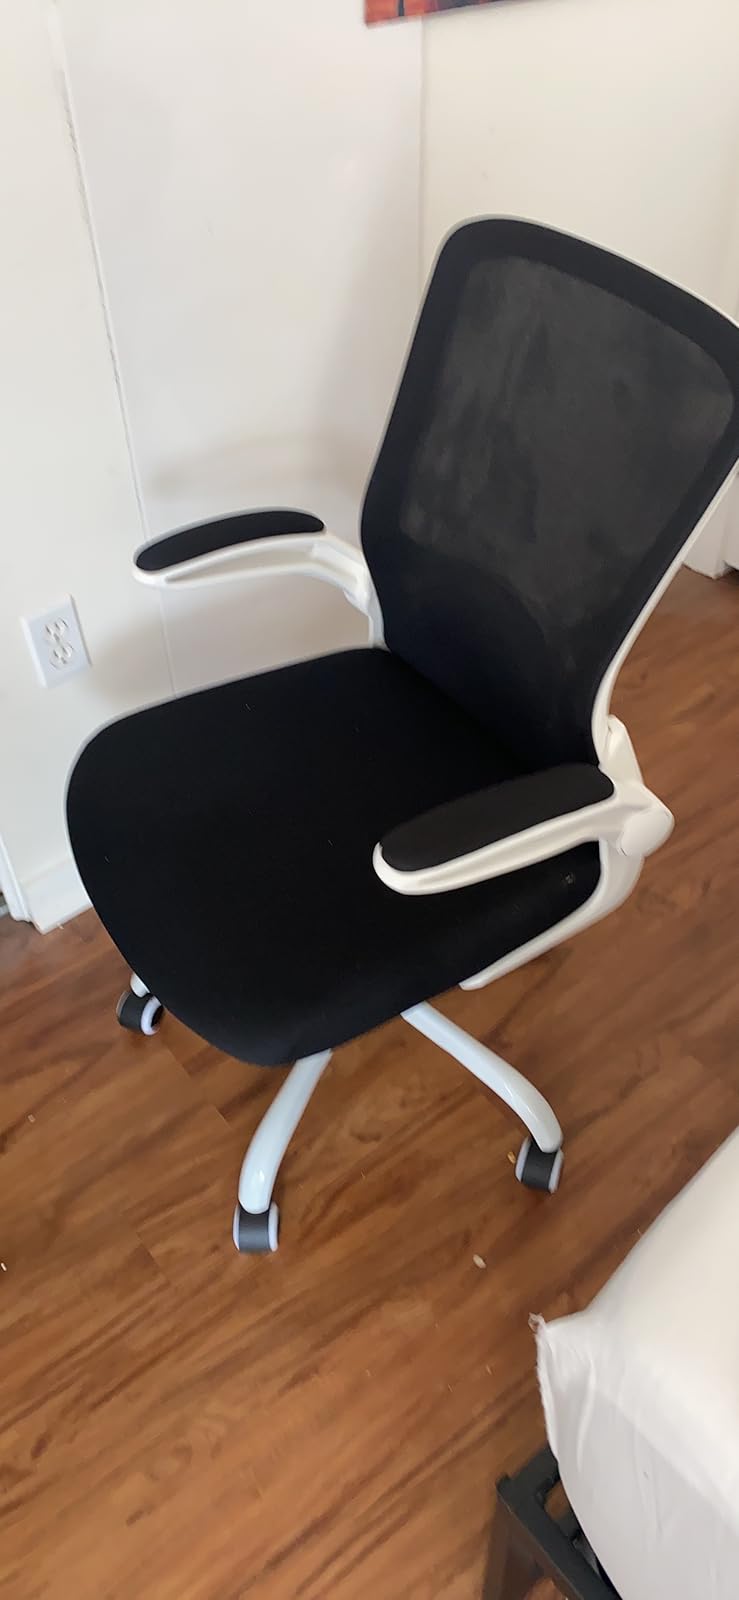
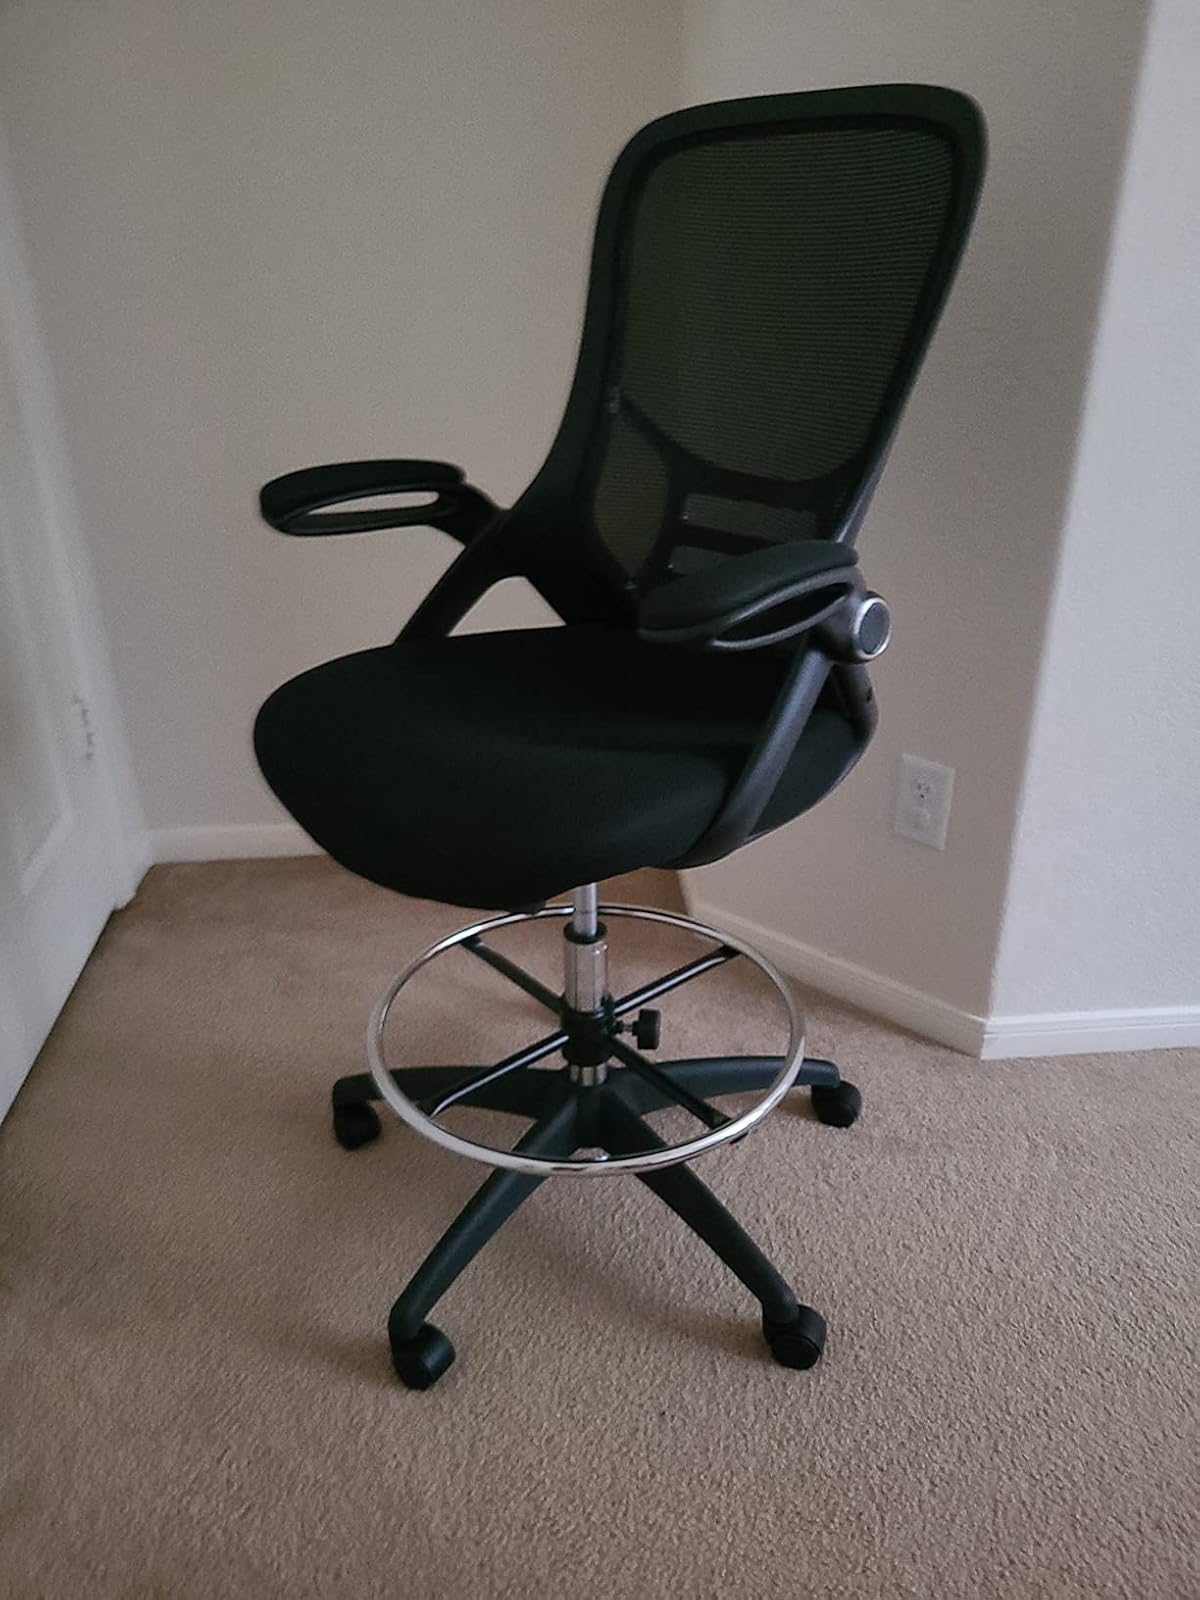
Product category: items_chair
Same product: no